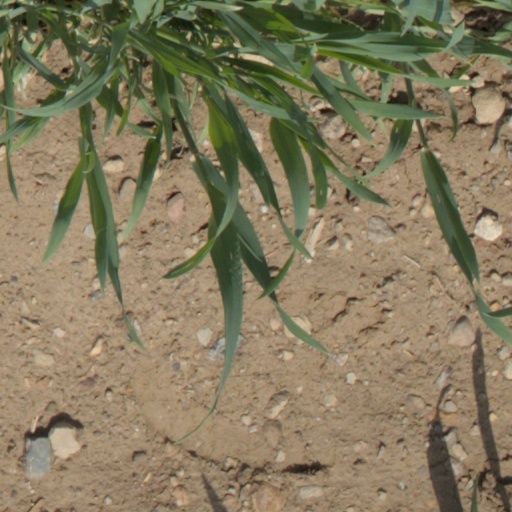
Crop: wheat